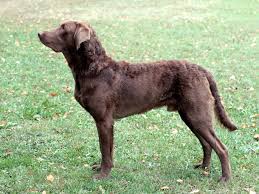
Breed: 215-n000075-Chesapeake_Bay_retriever